Question: What kind of pants are the man on the left wearing?
Tambaya: Wani irin wando mutumin dake hagu yake sanye dashi?
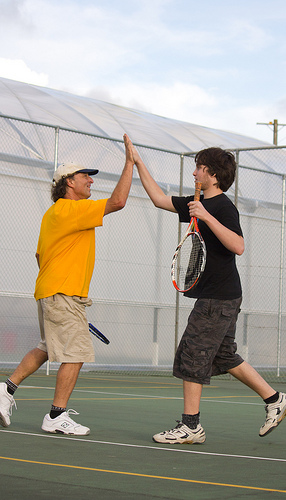
Answer: Shorts.
Amsa: Gajeren wando.